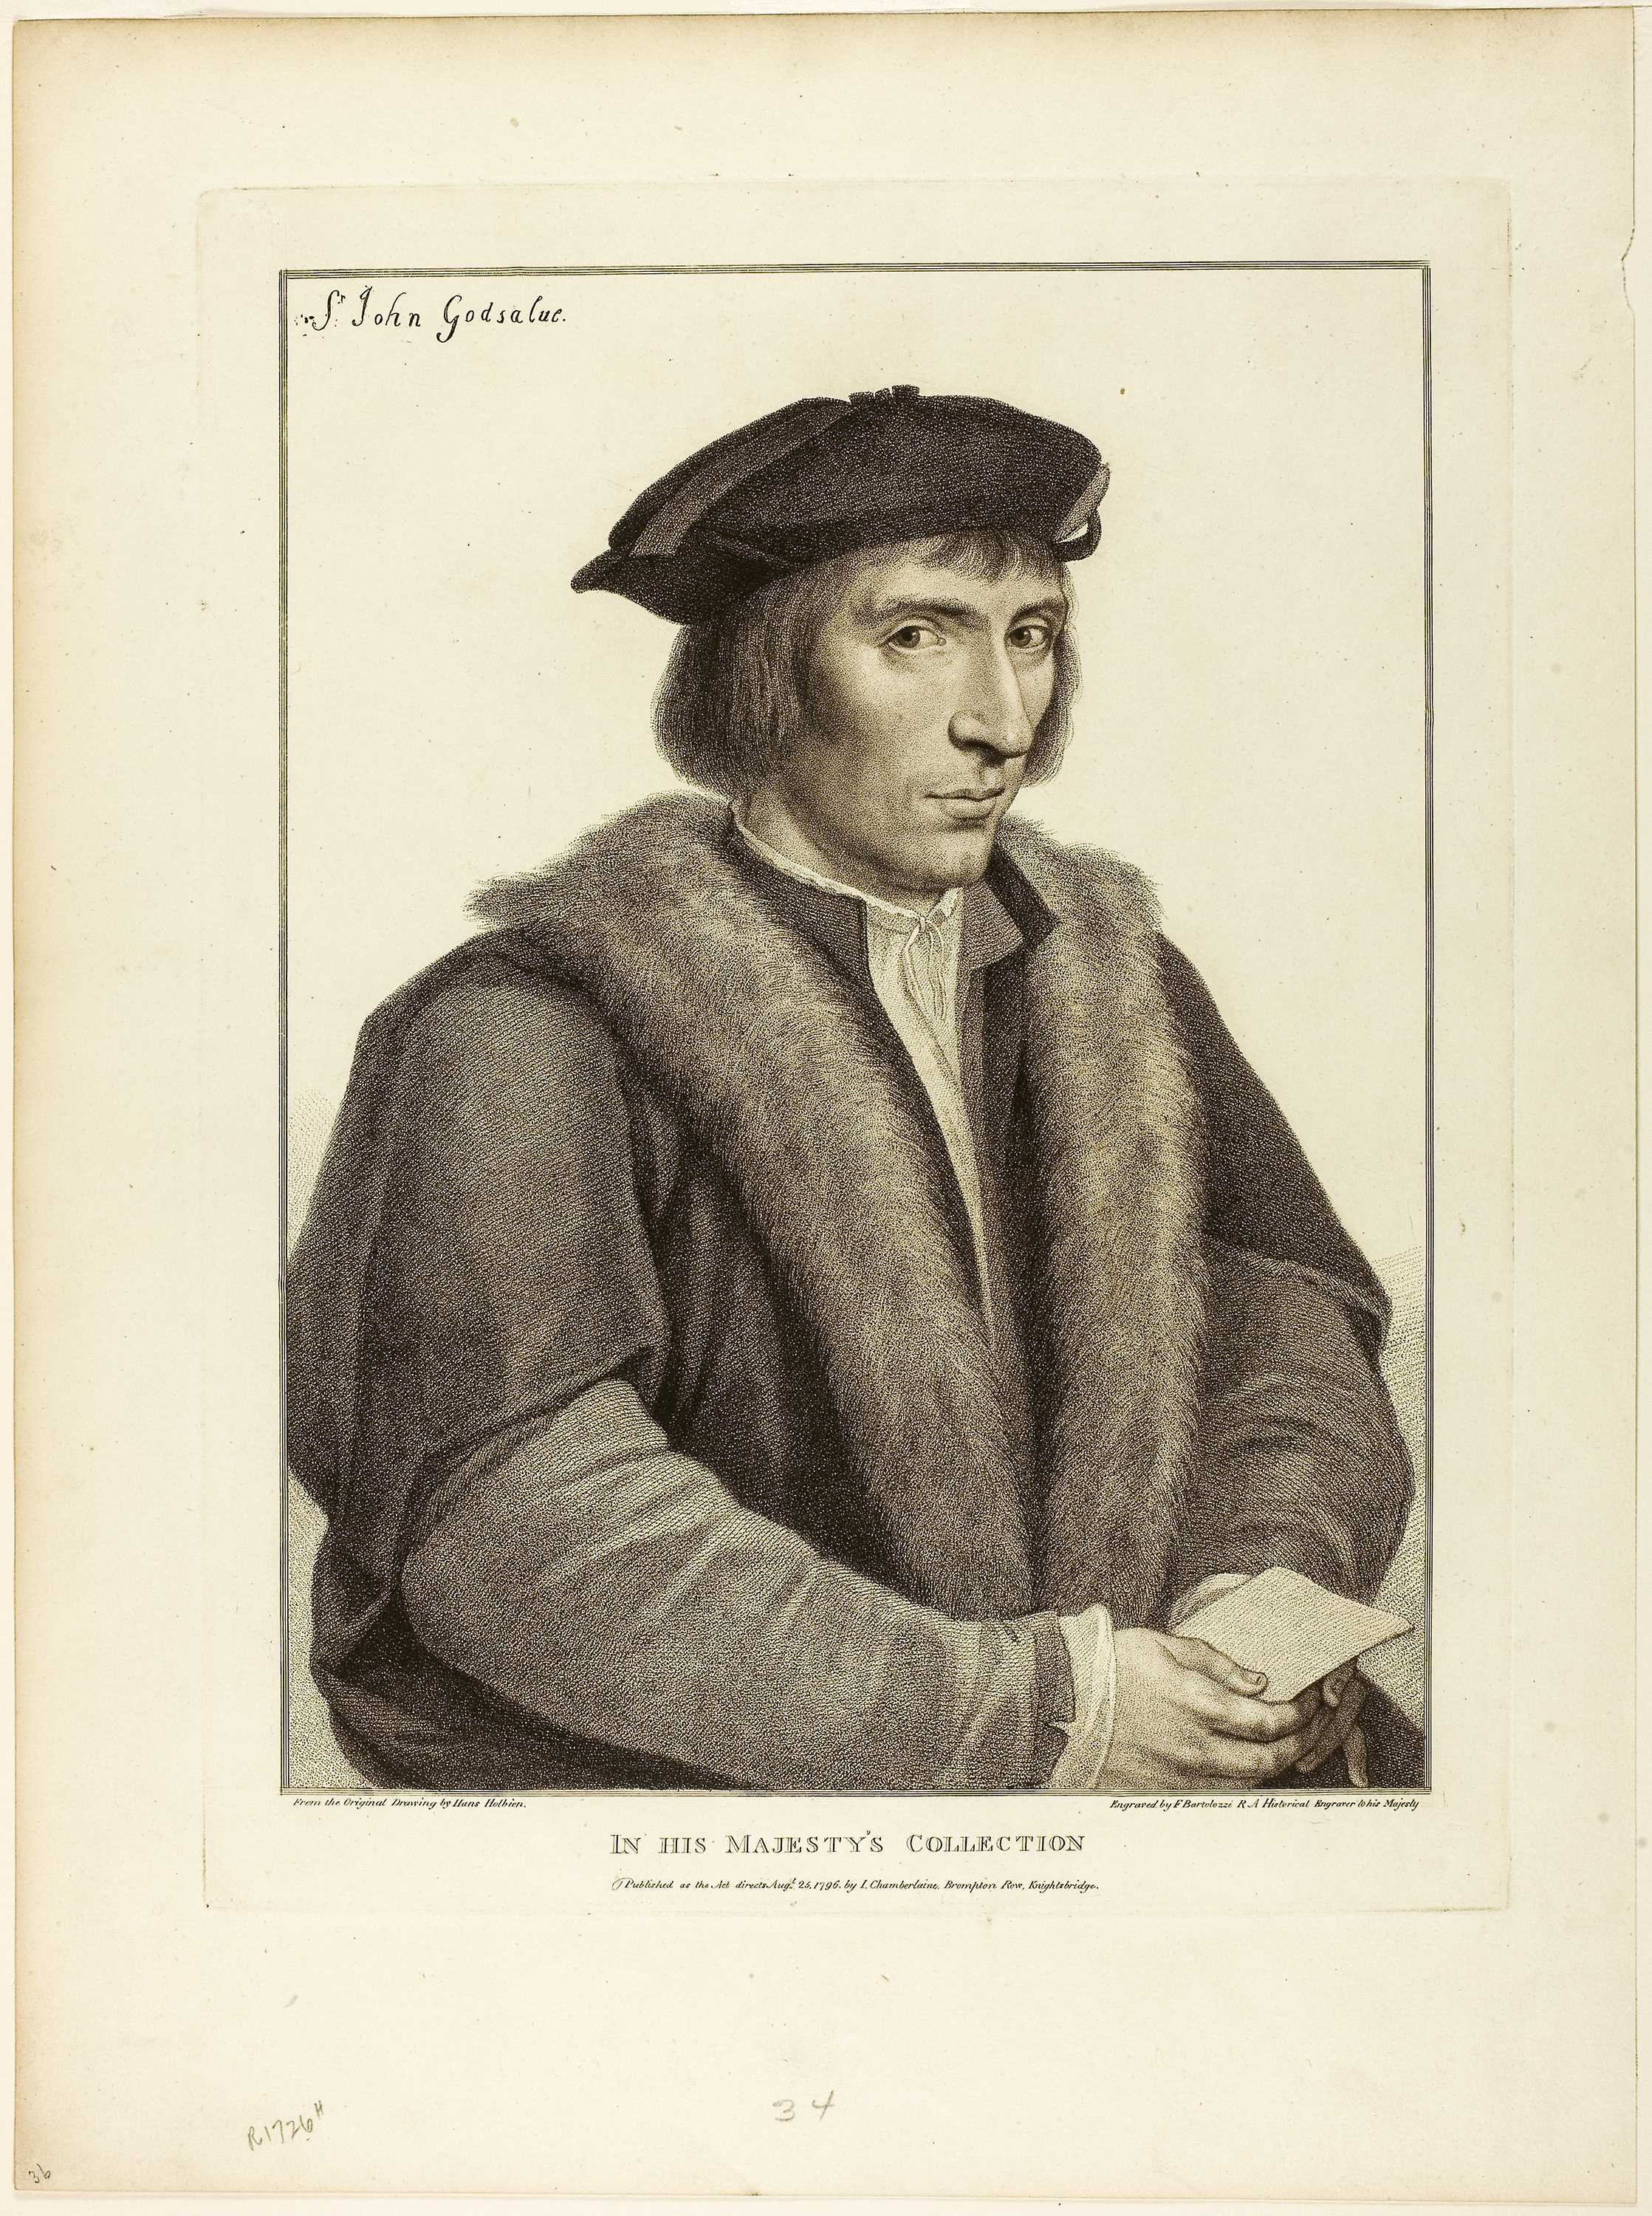
portrait, gentleman, standing, vintage clothing, human behavior, art, self portrait, artwork, illustration, fur